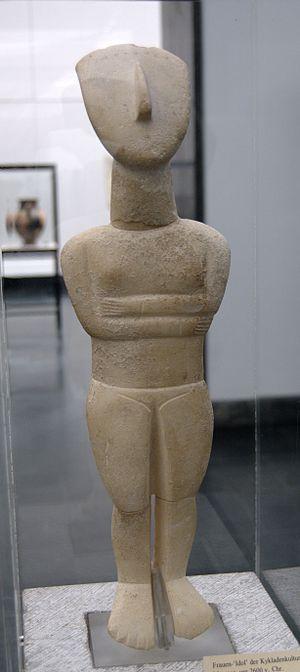
Idole féminine cycladique, marbre, v. 2600 av. J.-C.